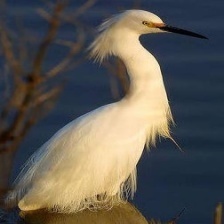
Species: SNOWY EGRET
Scientific name: EGRETTA THULA